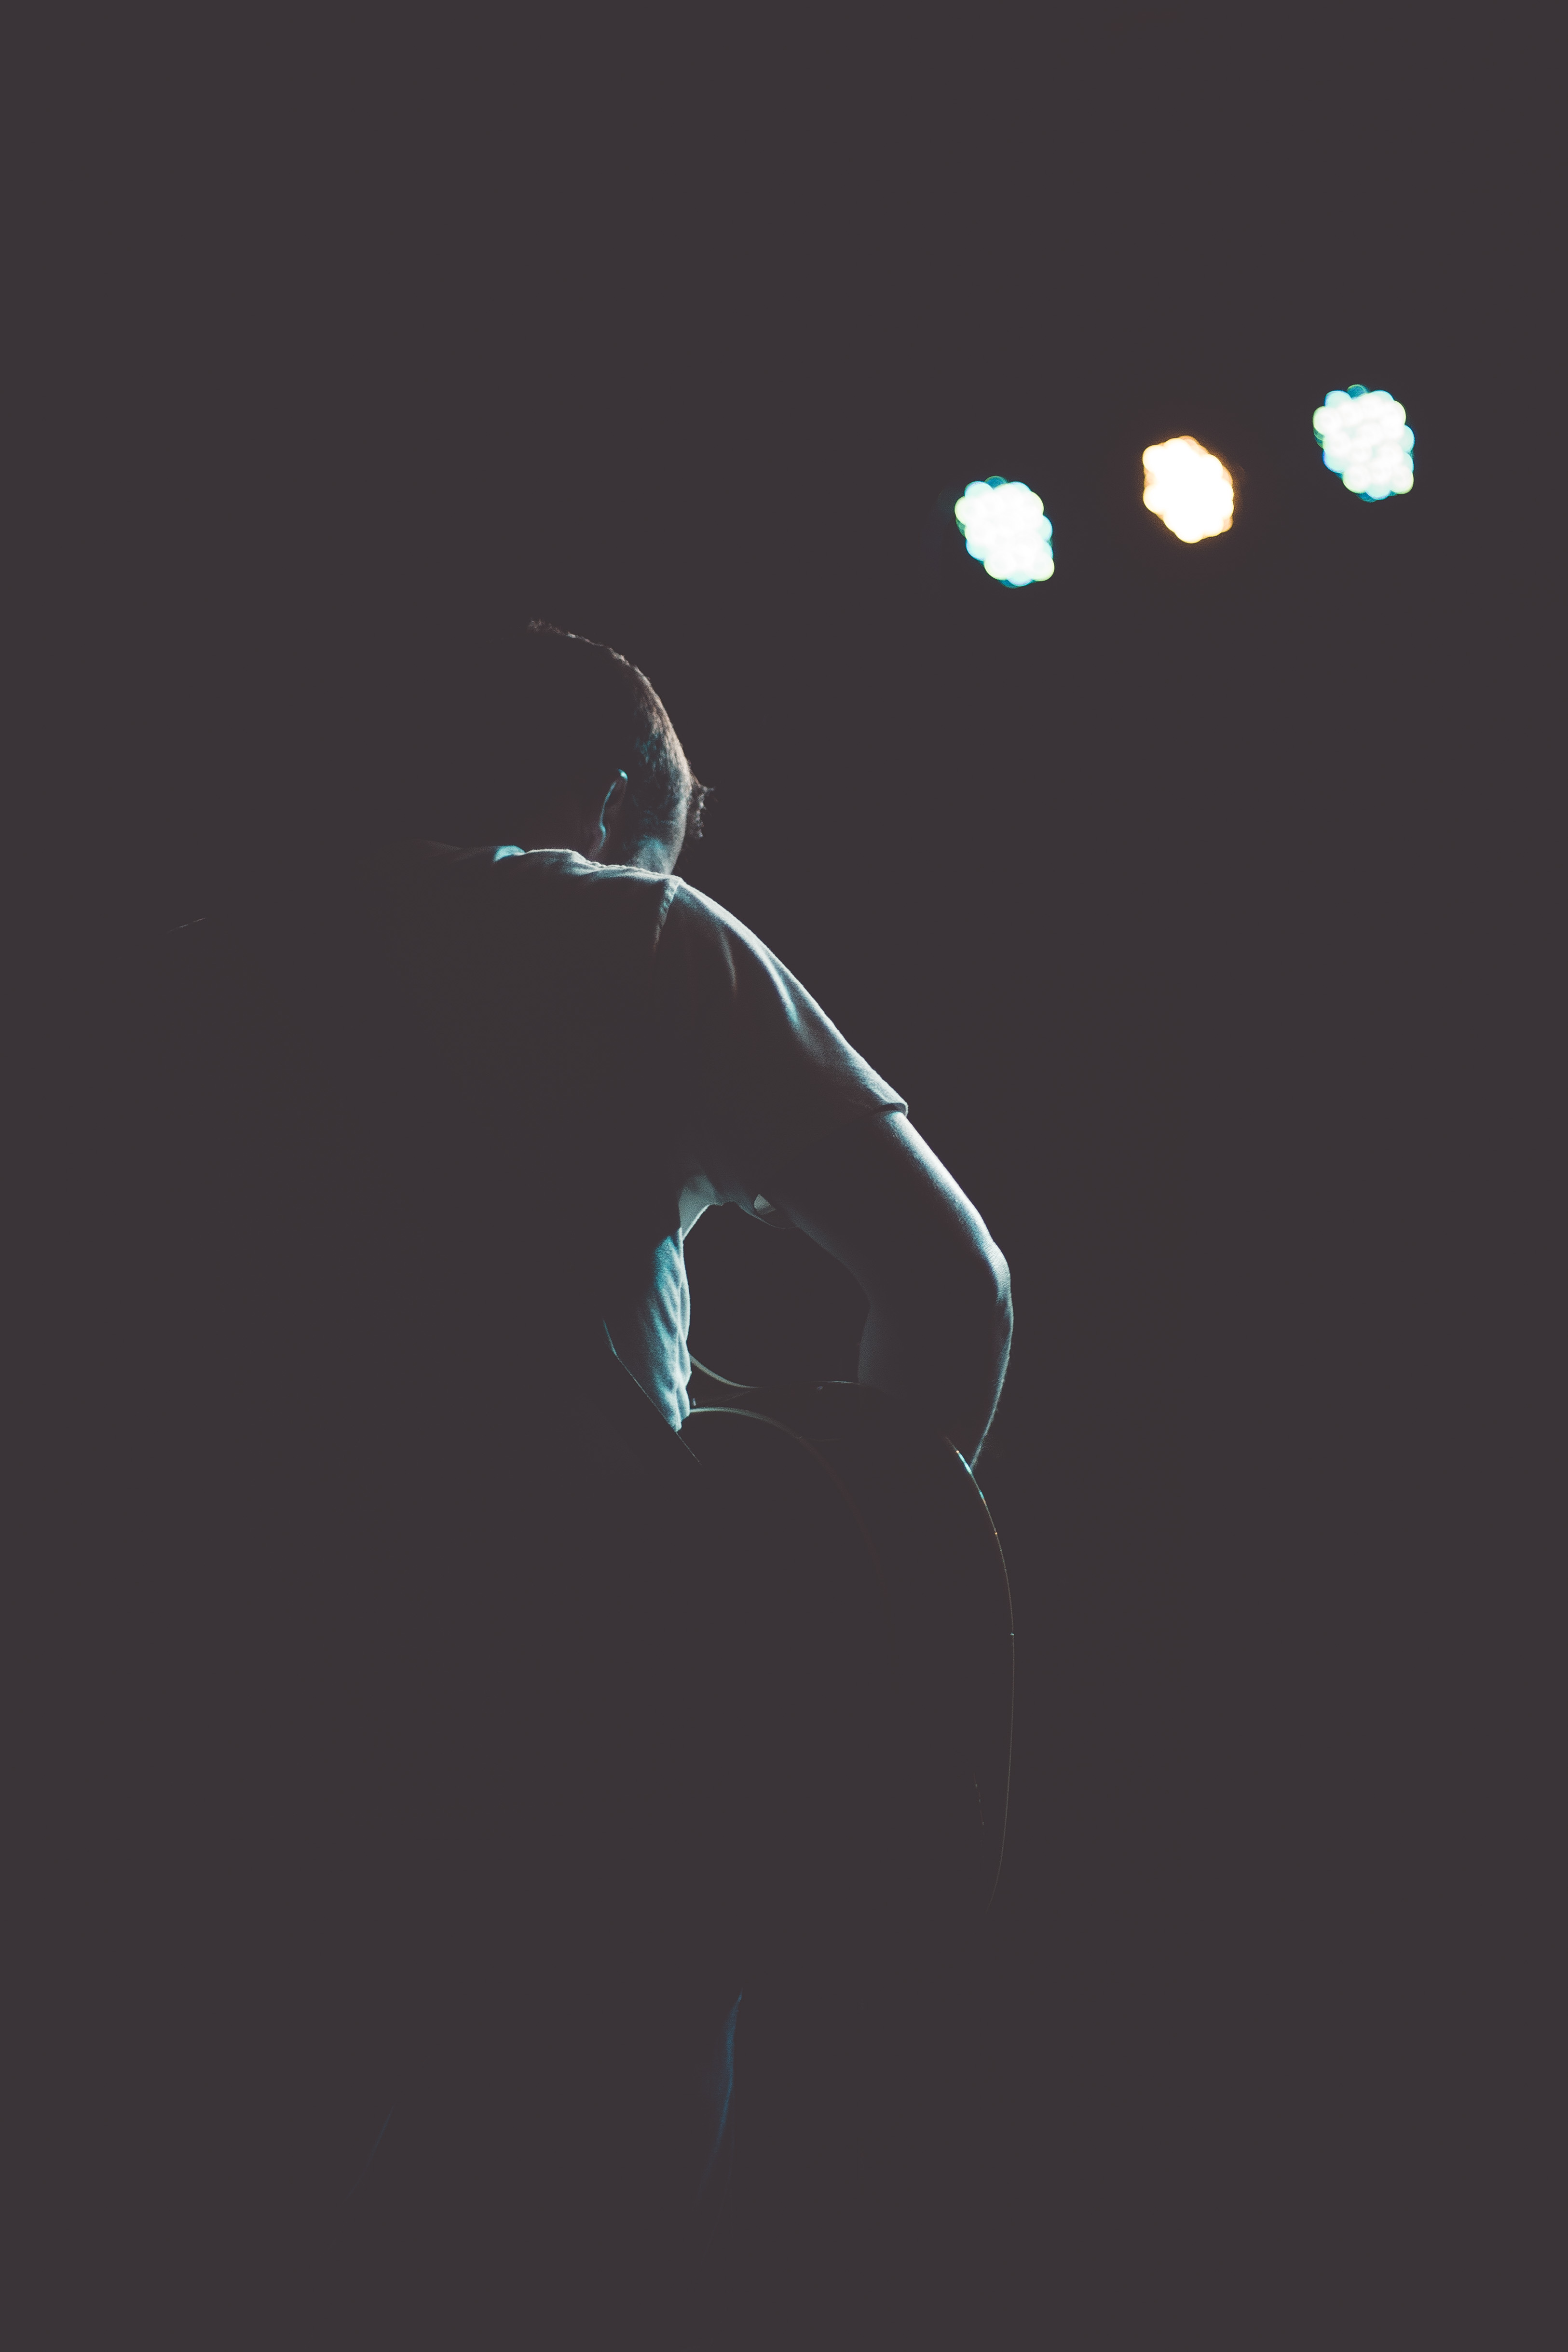
man, silhouette, person, music, wing, dark, line, performer, musician, font, stage, logo, performance, guitarist, screenshot, computer wallpaper